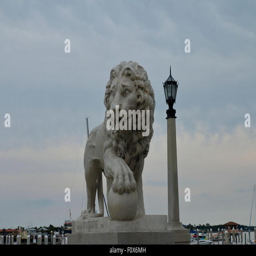
front full view of lion statue on the south side of the bridge